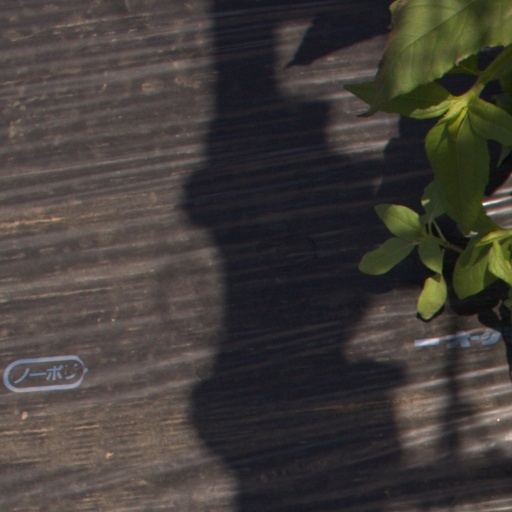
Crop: Jerusalem artichoke